Ferdinand Carl von Stumm

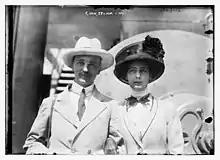
Baron and Baroness von Stumm

Ferdinand Carl, Freiherr von Stumm (28 June 1880 – 24 March 1954) was a German diplomat and industrialist.